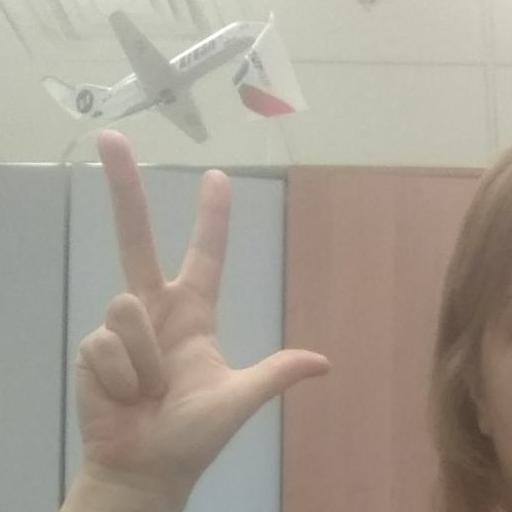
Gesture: three2